Seasons of Our Love

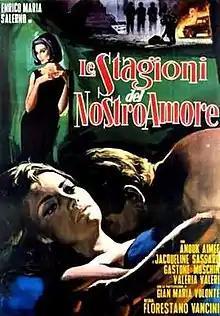

Seasons of Our Love is a 1966 Italian drama film directed by Florestano Vancini. It was entered into the 16th Berlin International Film Festival.